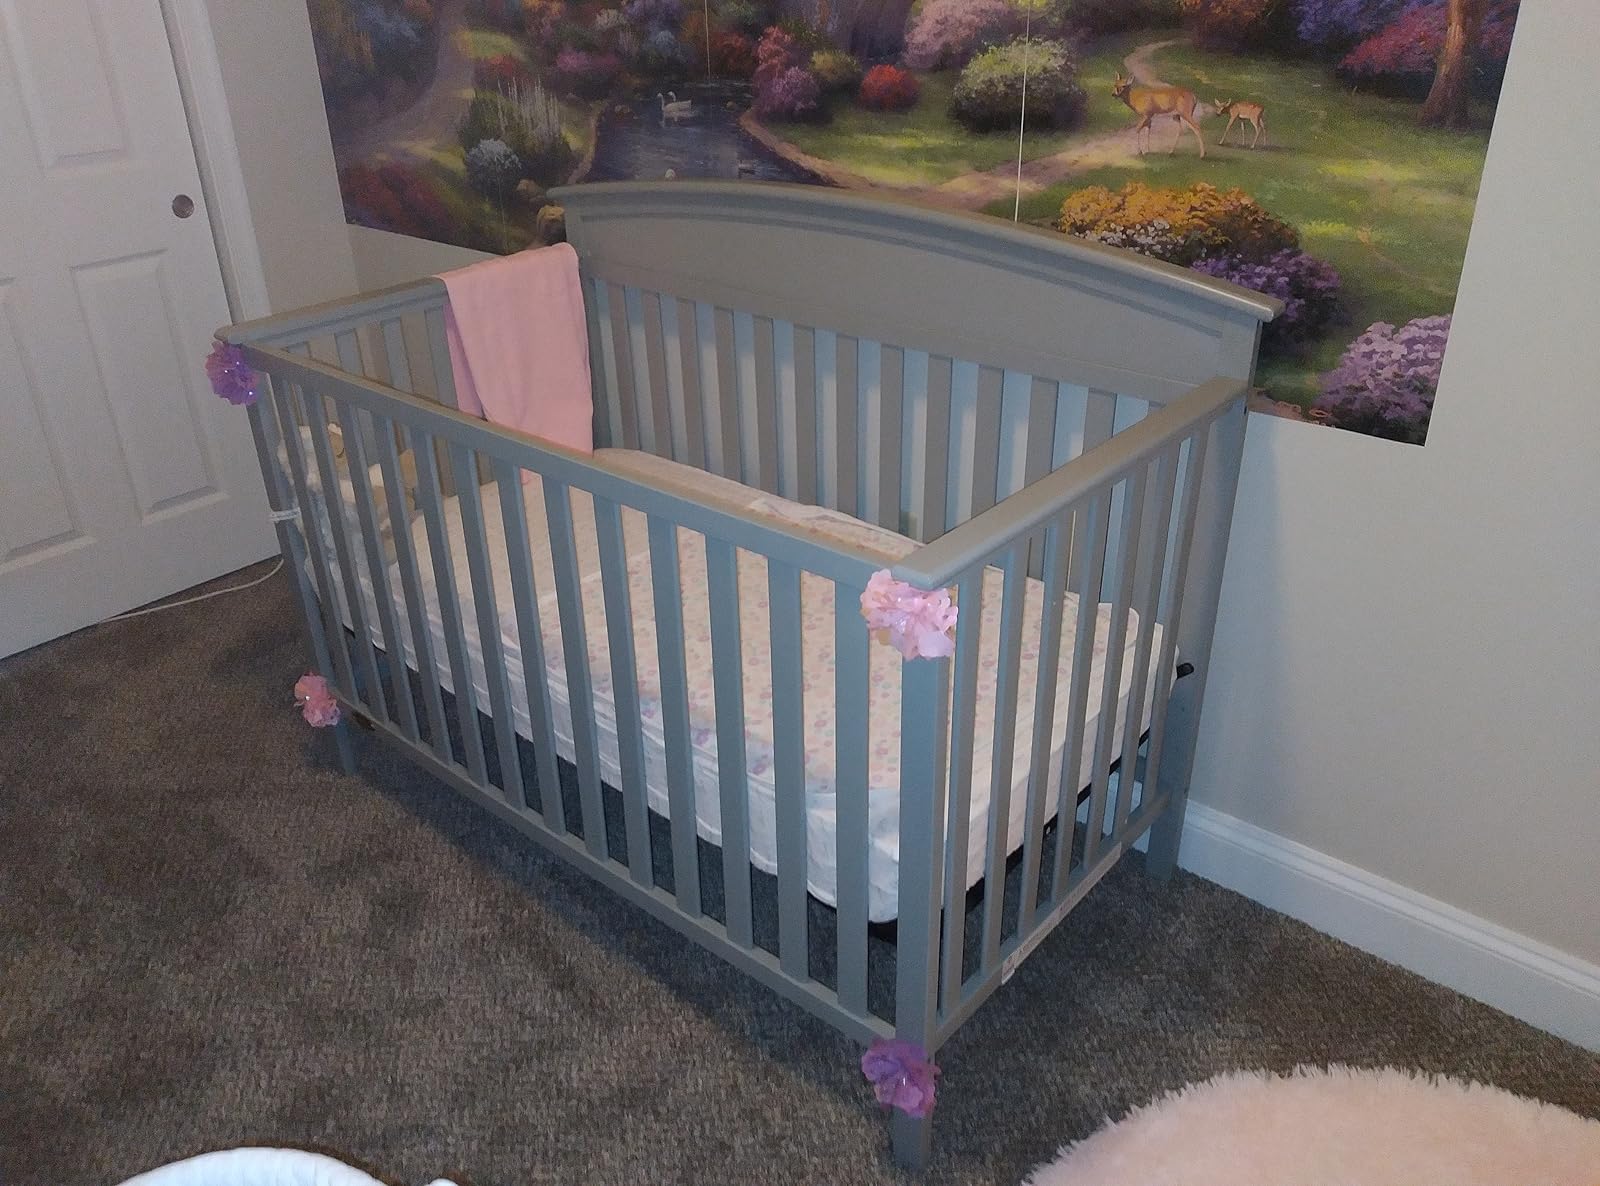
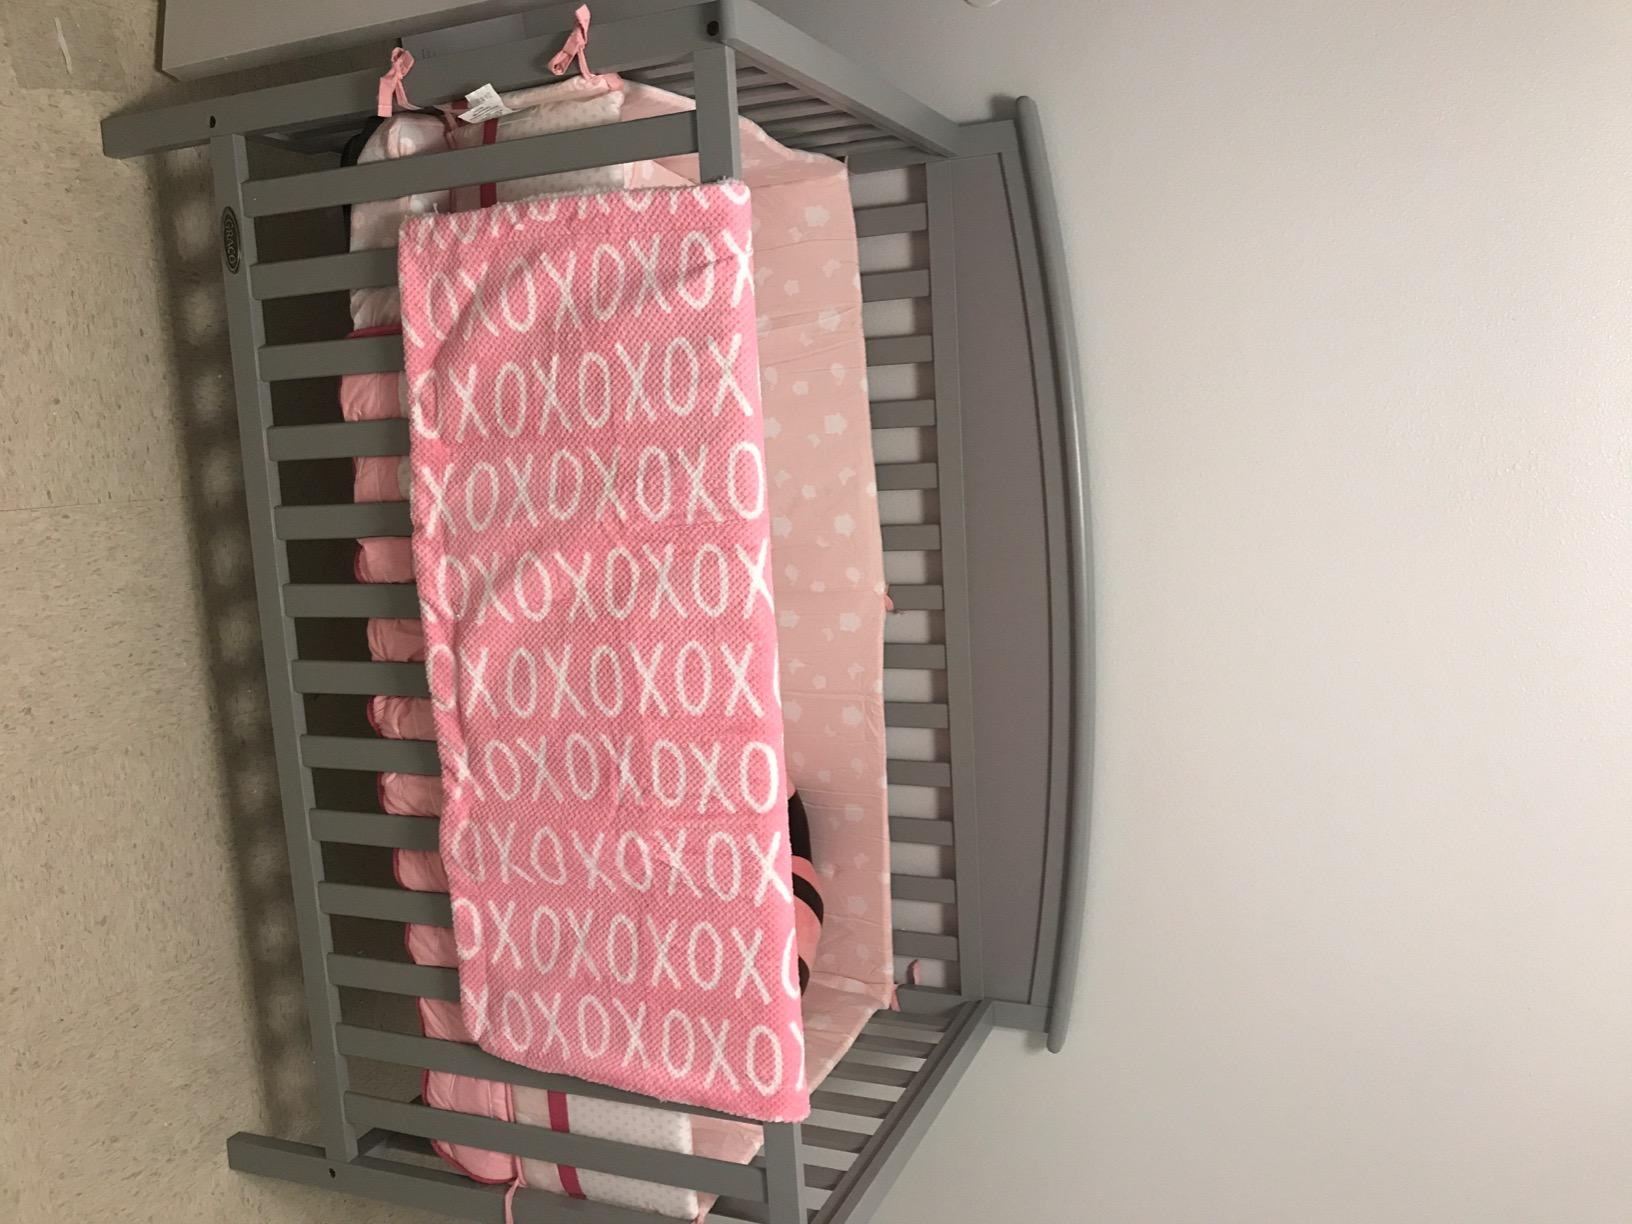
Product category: products_crib
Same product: yes